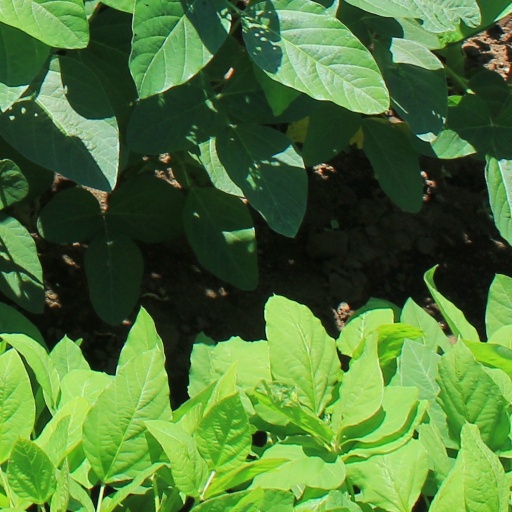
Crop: soybean